C. A. Conrad

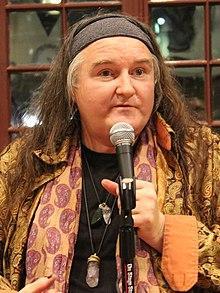
Conrad in 2018

CAConrad (born 1966) is an American poet, professor, and the author of seven books. They were based in Philadelphia and later Asheville, North Carolina and Athens, Georgia.